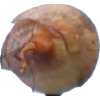
Label: onion